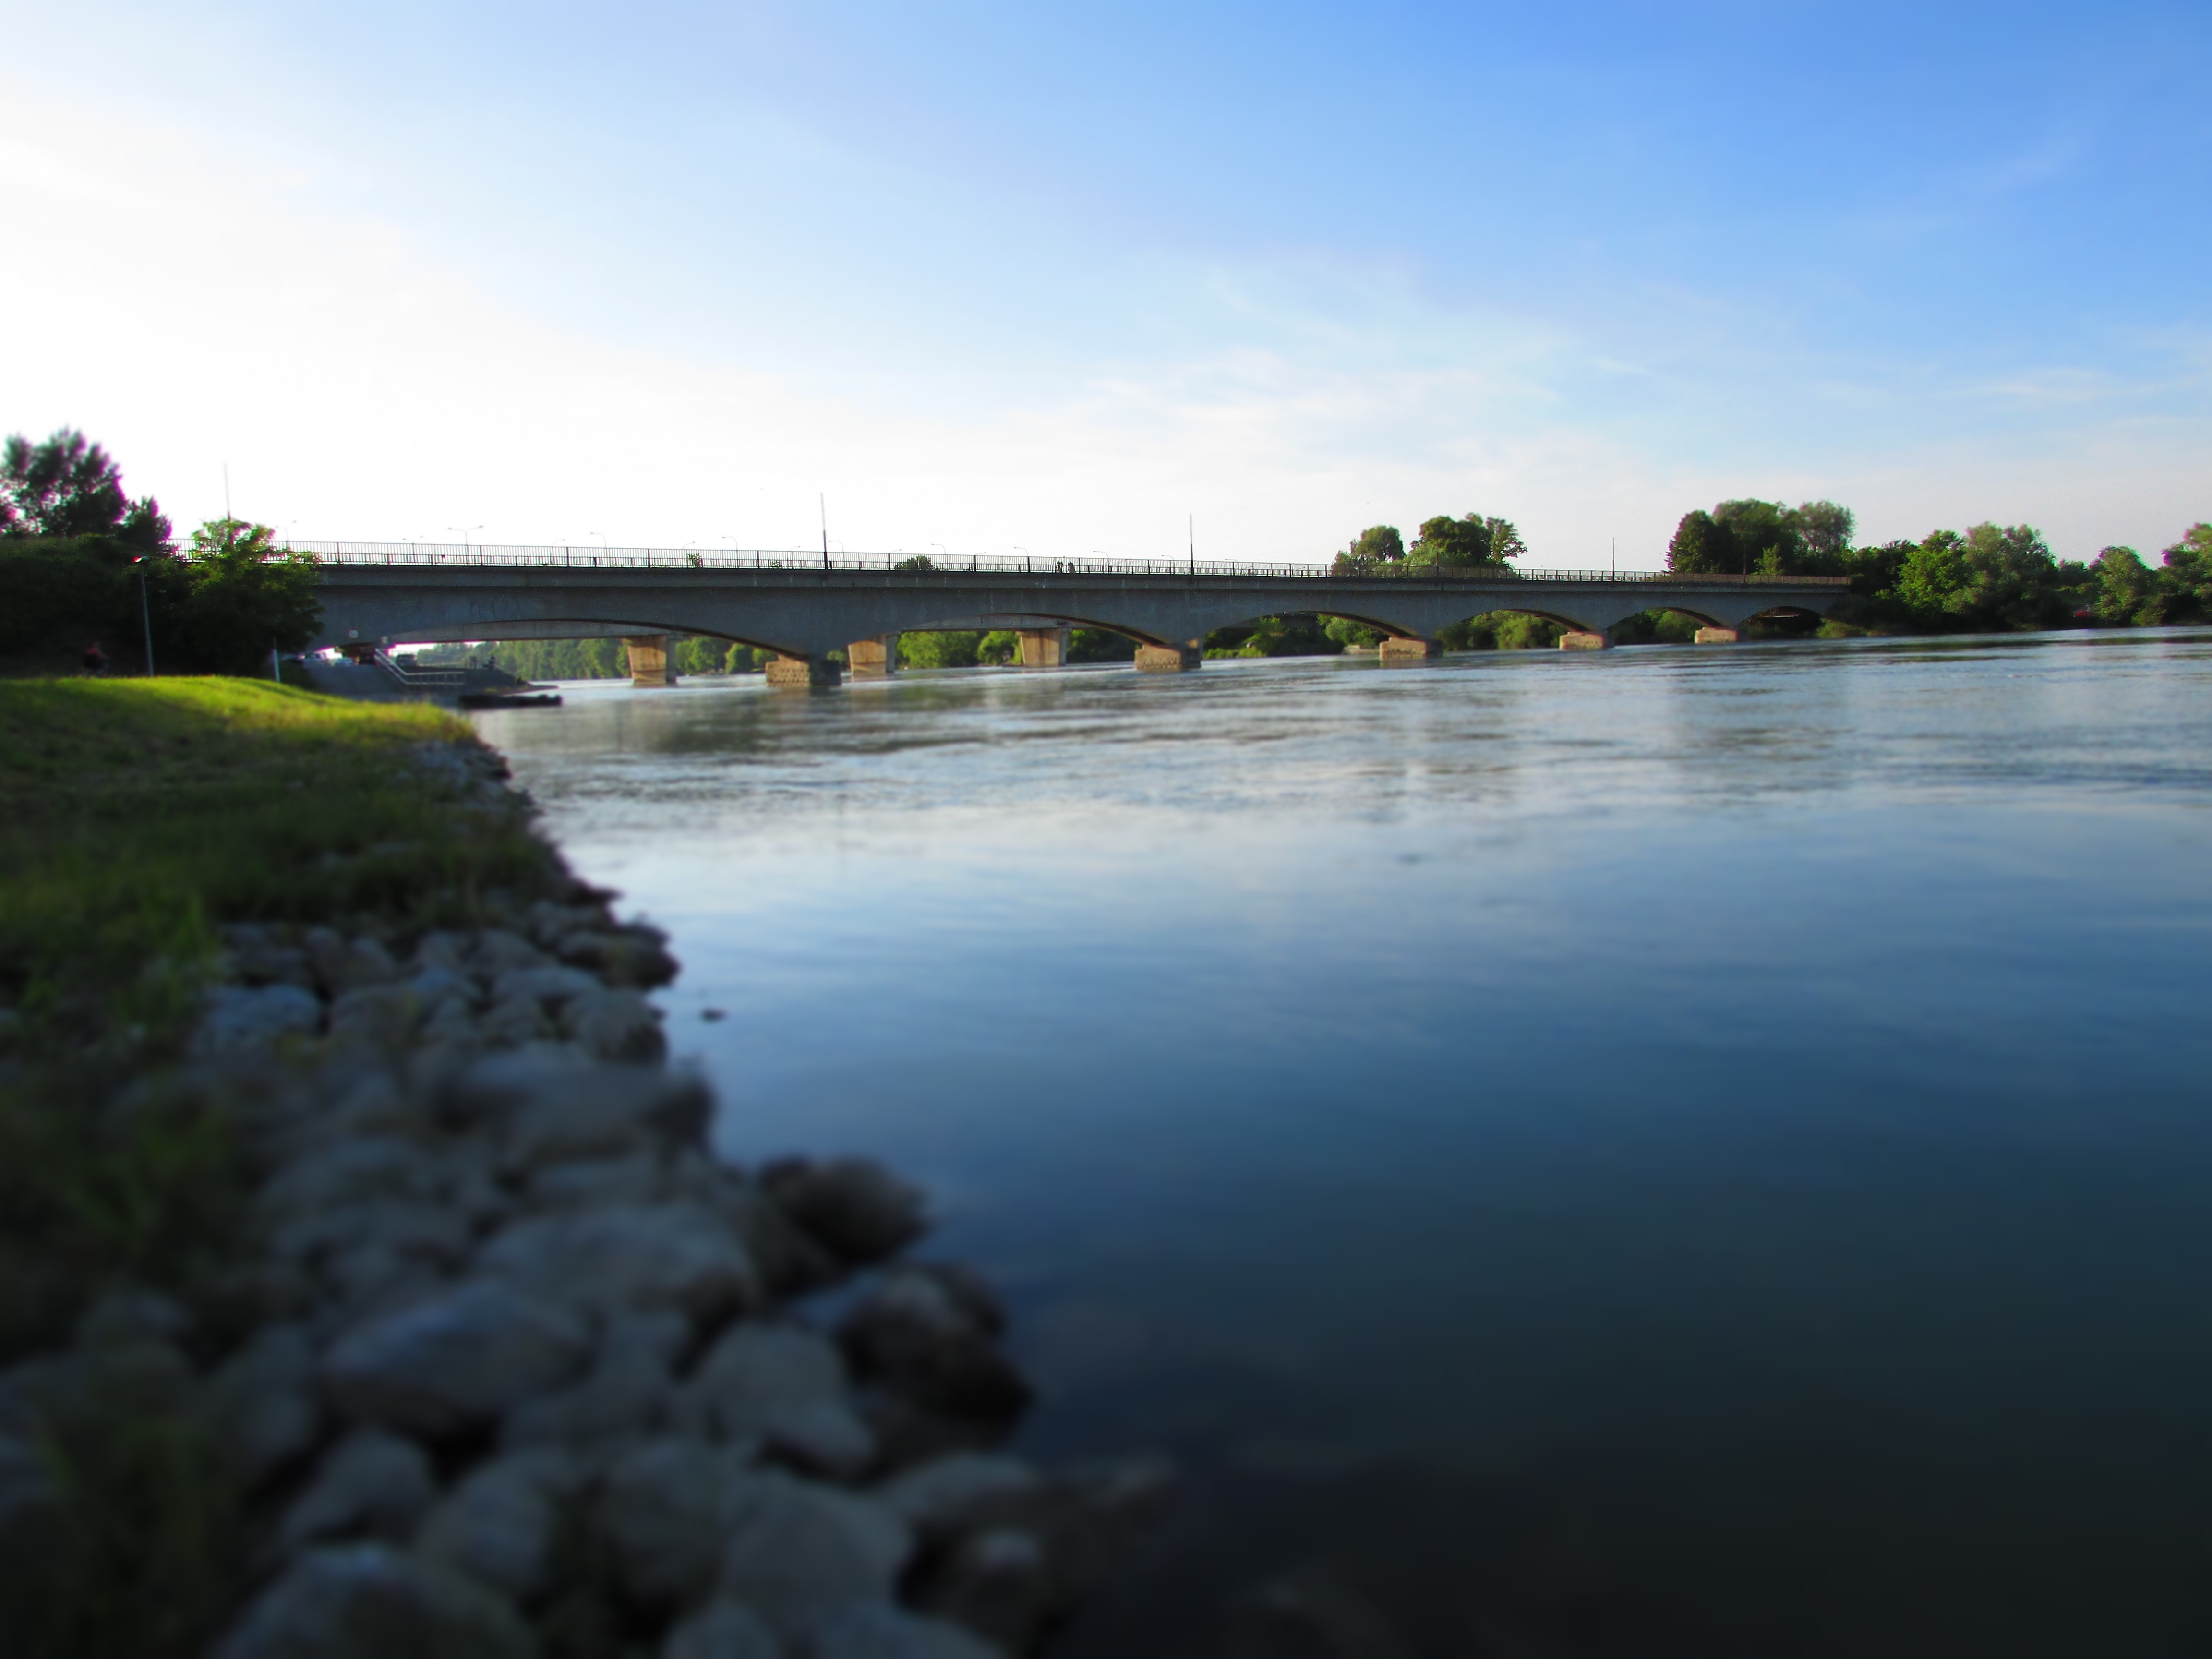
sea, water, shore, lake, river, pond, reflection, reservoir, body of water